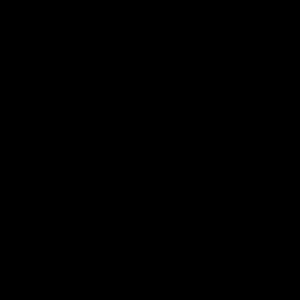
Le papier non-acide est un papier qui possède un pH neutre ou basique. Cette propriété permet une conservation des documents sur de longues périodes.